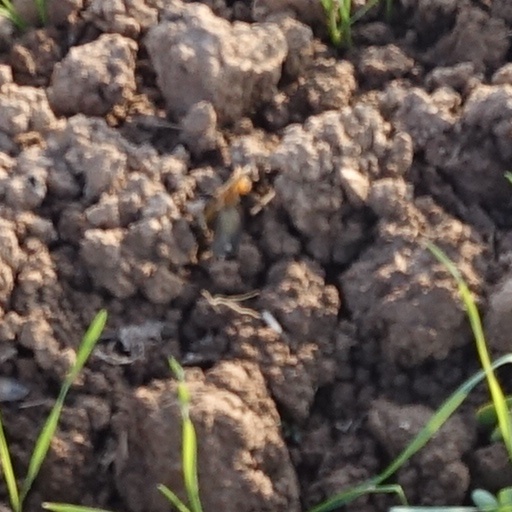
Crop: wheat